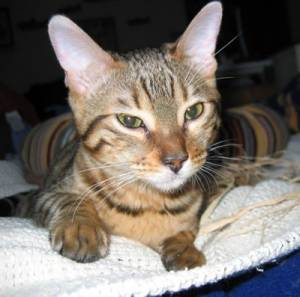
Breed: bengal